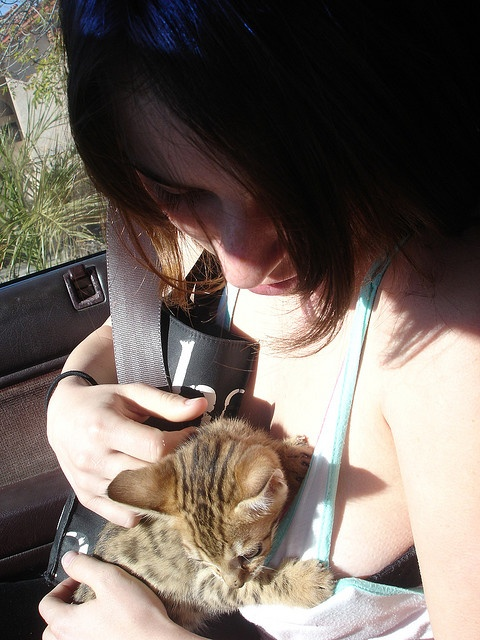
A woman holding a cat in her arms in a car.
A lady holding a tabby cat in her arms in a car.
A woman in a car holding a kitten.
A young woman is holding a small kitten.
A woman holding a small cat in a car.